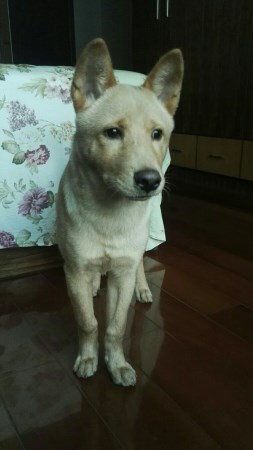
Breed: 3580-n000122-Labrador_retriever